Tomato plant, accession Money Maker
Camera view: tilt-top (135 deg); turntable rotation: 330 degrees
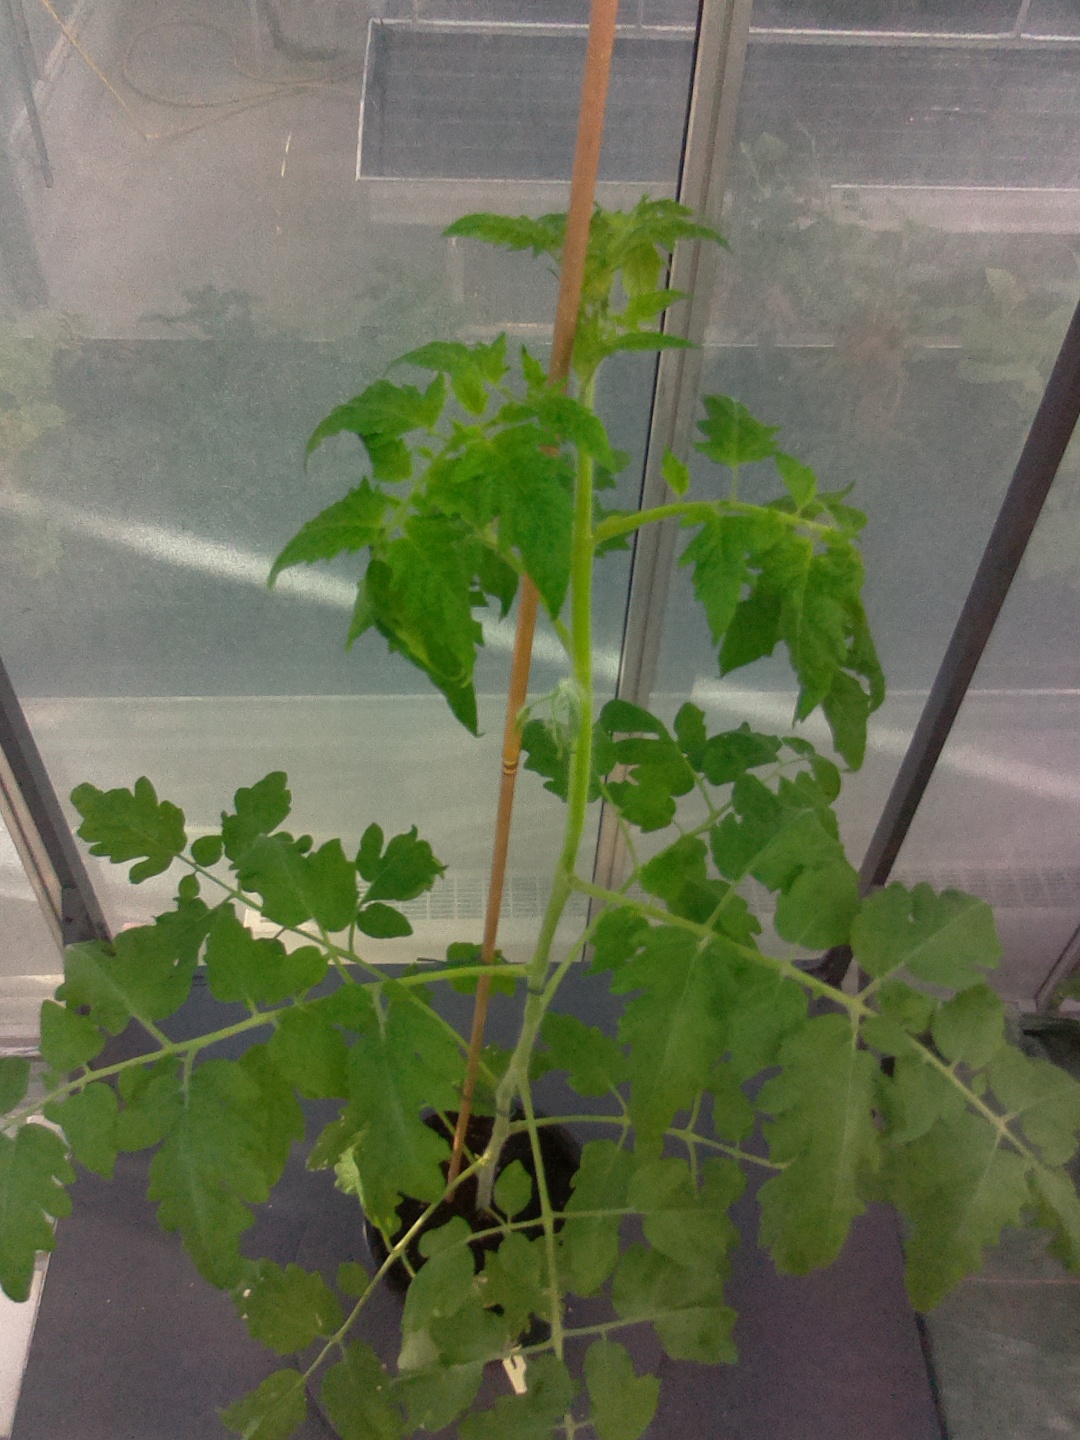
BBCH growth stage 60: First flowers open